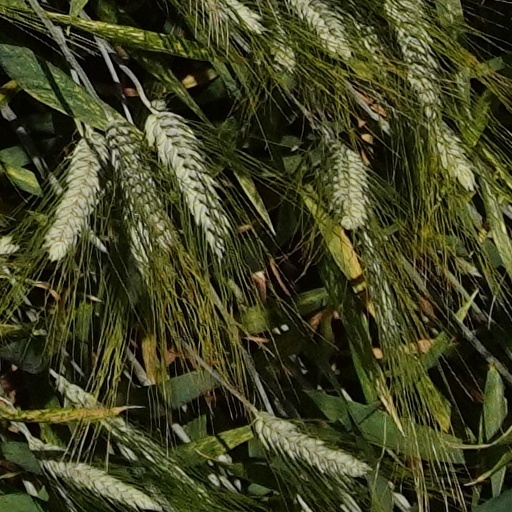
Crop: wheat